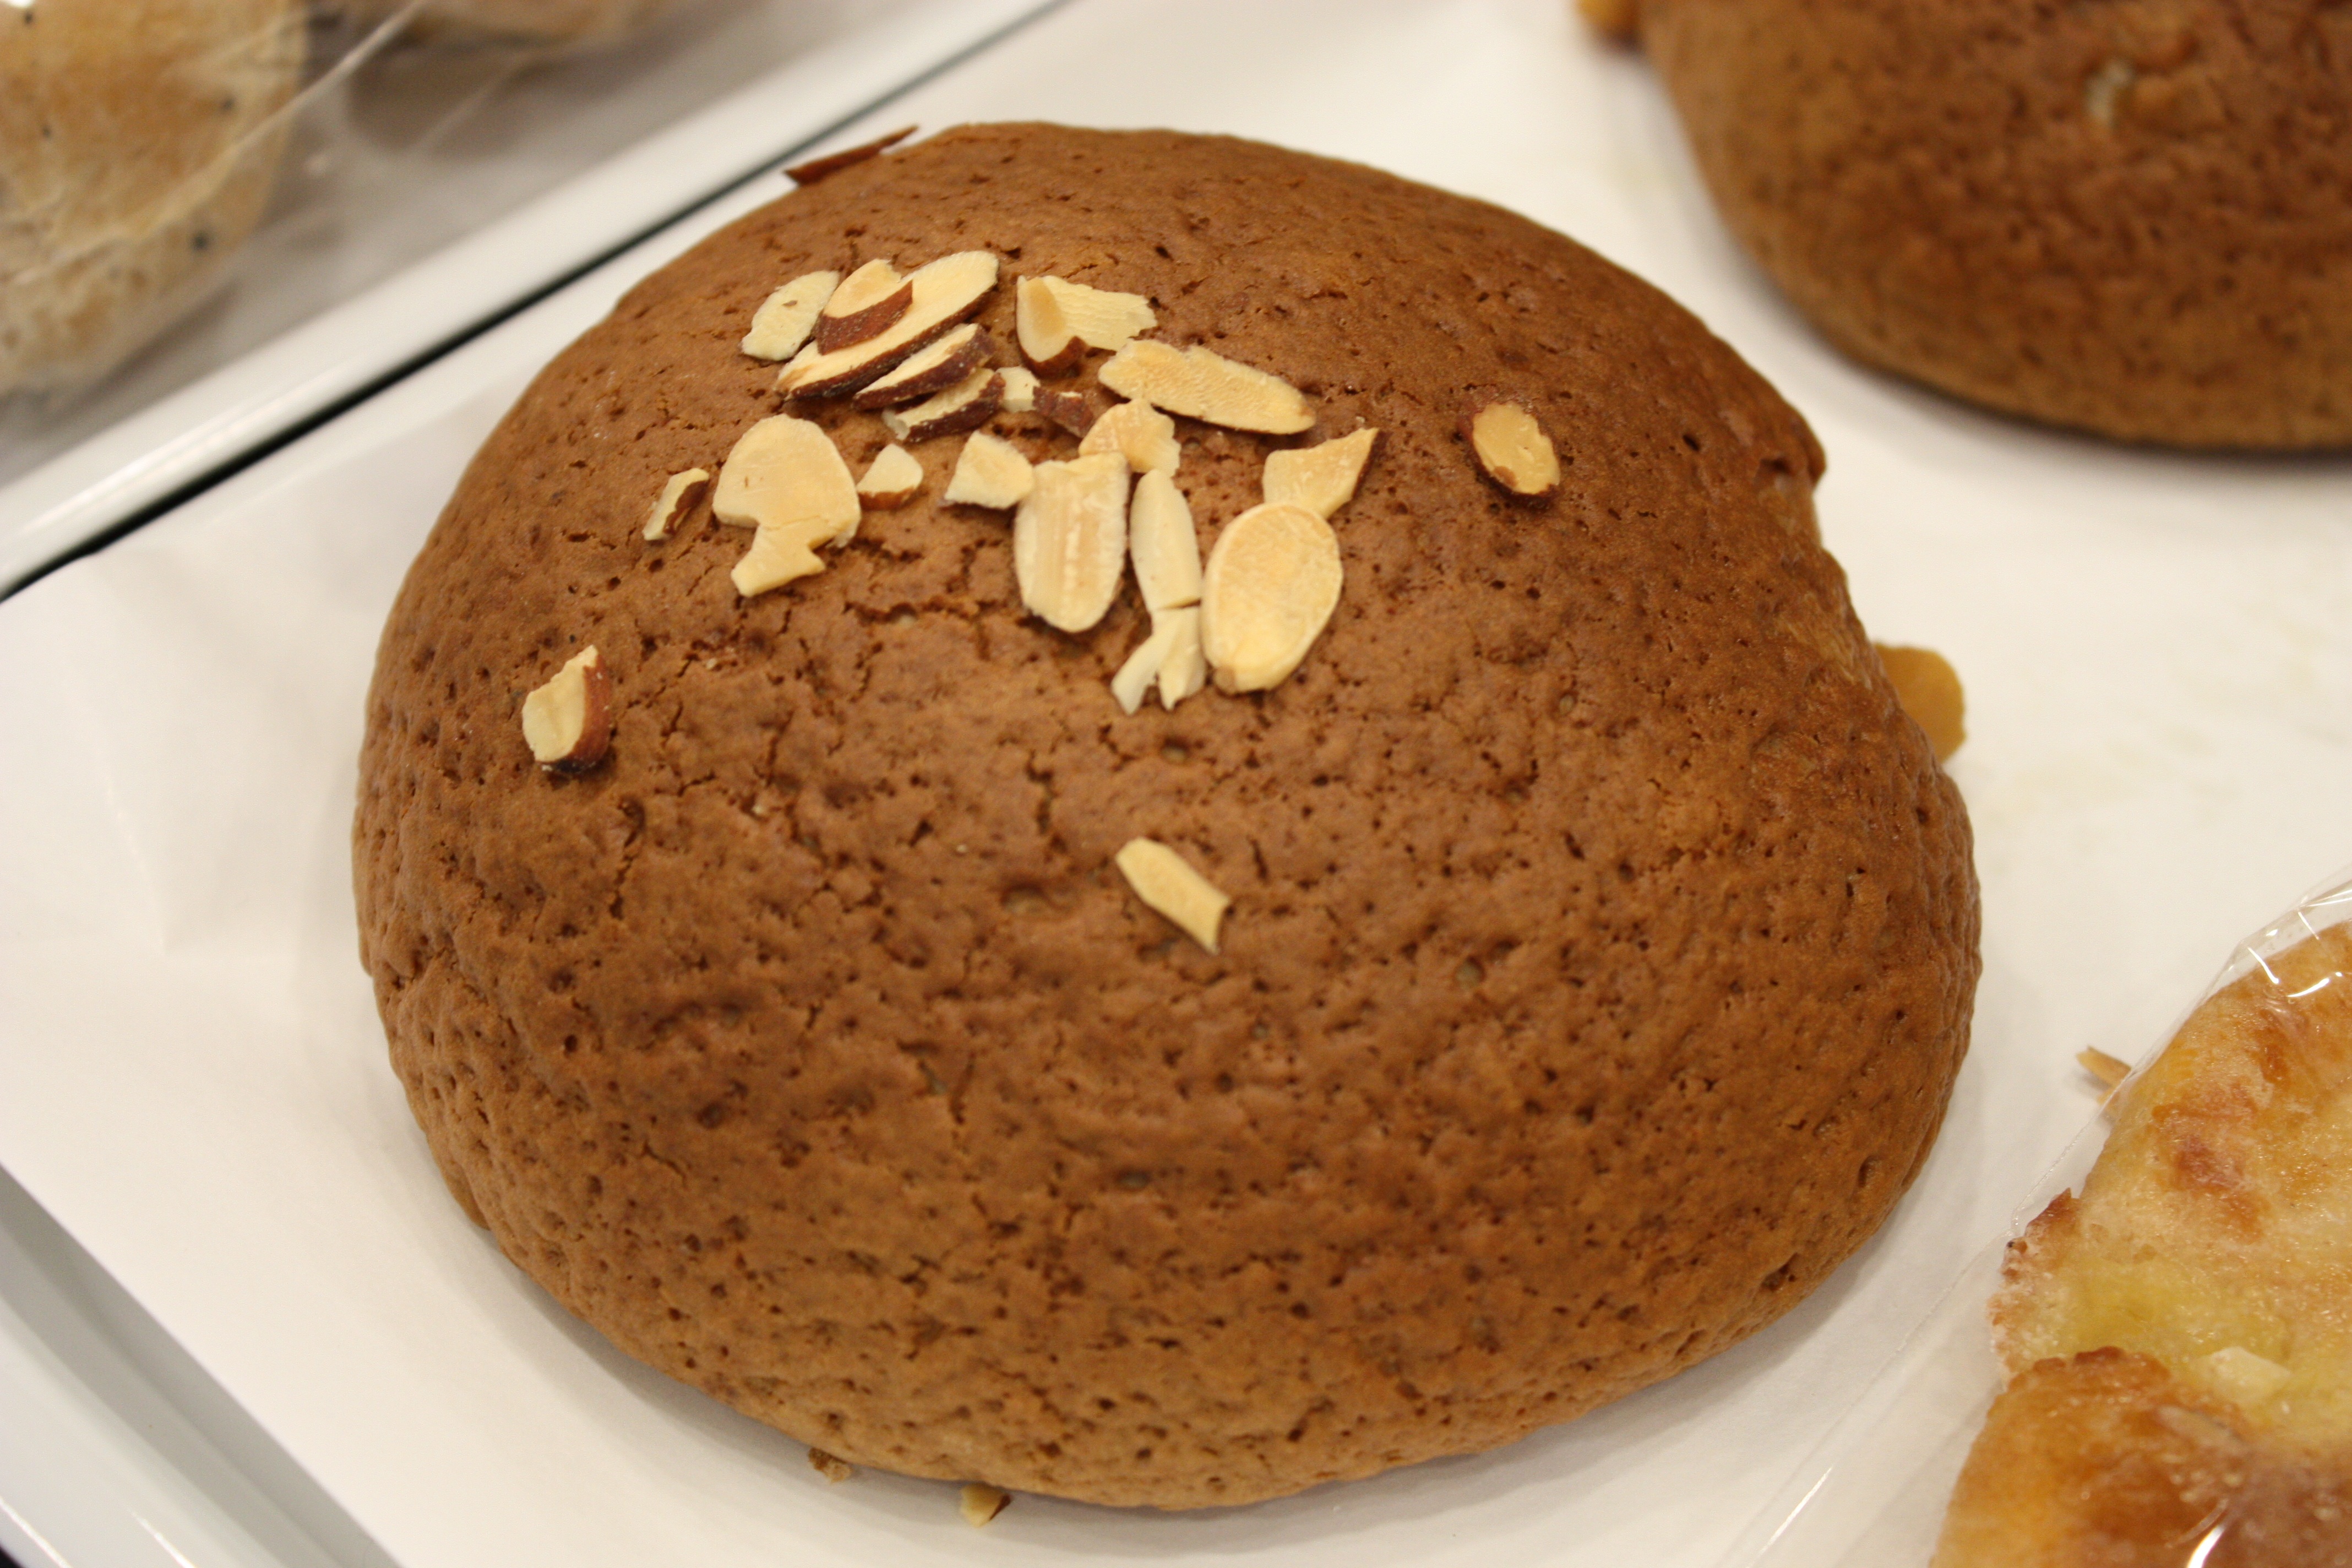
dish, meal, food, produce, baking, dessert, cuisine, bread, baked goods, grass family, snack food